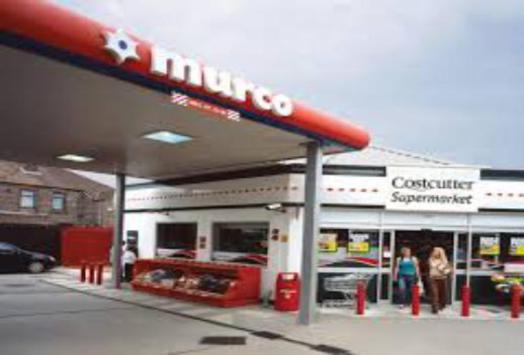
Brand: murco-2
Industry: Electronic